Arcturus Z. Conrad

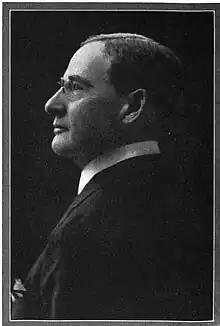
Arcturus Z. Conrad

Arcturus Zodiac Conrad (November 26, 1855-1937) was an American Christian author, theologian, and pastor of Park Street Church in Boston, Massachusetts from 1905 to 1937.